Joaquim de Andrade Neves, Baron of Triunfo

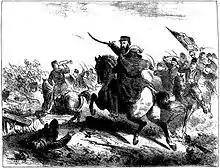
The Baron of Triunfo at the Surubi-hi River crossing on September 26, 1868, during the Paraguayan War

After a brief period of agriculture life and peace in the countryside, he returned to arms to fight in the Platine War, in 1851, gathering a group of volunteers, standing out in the Battle of Moron.